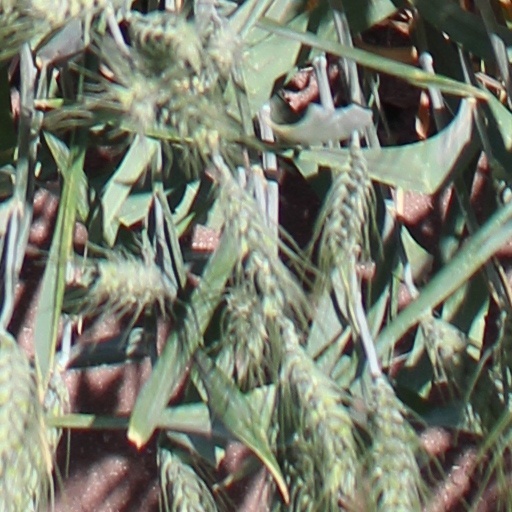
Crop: wheat